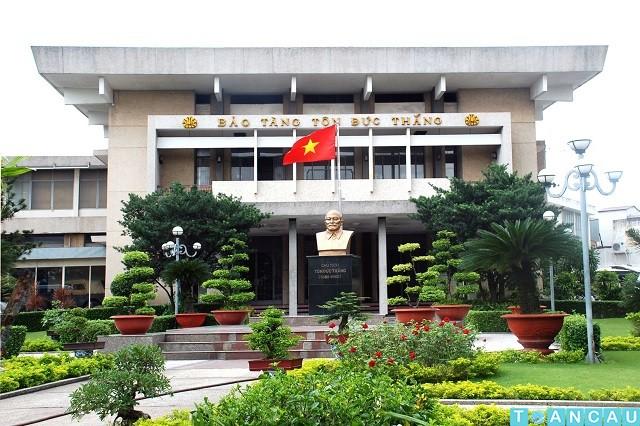
ở trước bảo tàng có sự xuất hiện của một lá cờ và một bức tượng